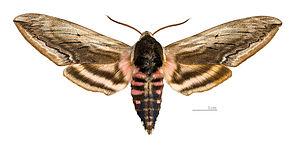
La tribu des Sphingini regroupe des lépidoptères de la famille des Sphingidae, de la sous-famille des Sphinginae.
Le sphinx du troène, Sphinx ligustri, est une espèce de lépidoptères appartenant à la famille des Sphingidae, à la sous-famille des Sphinginae, à la tribu des Sphingini et au genre Sphinx.